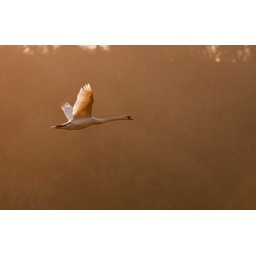
a mute swan flys down river in the dawn light,devon